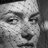
Emotion: sad